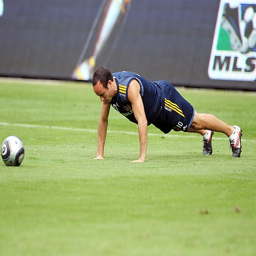
person loosens up during a training session ahead .